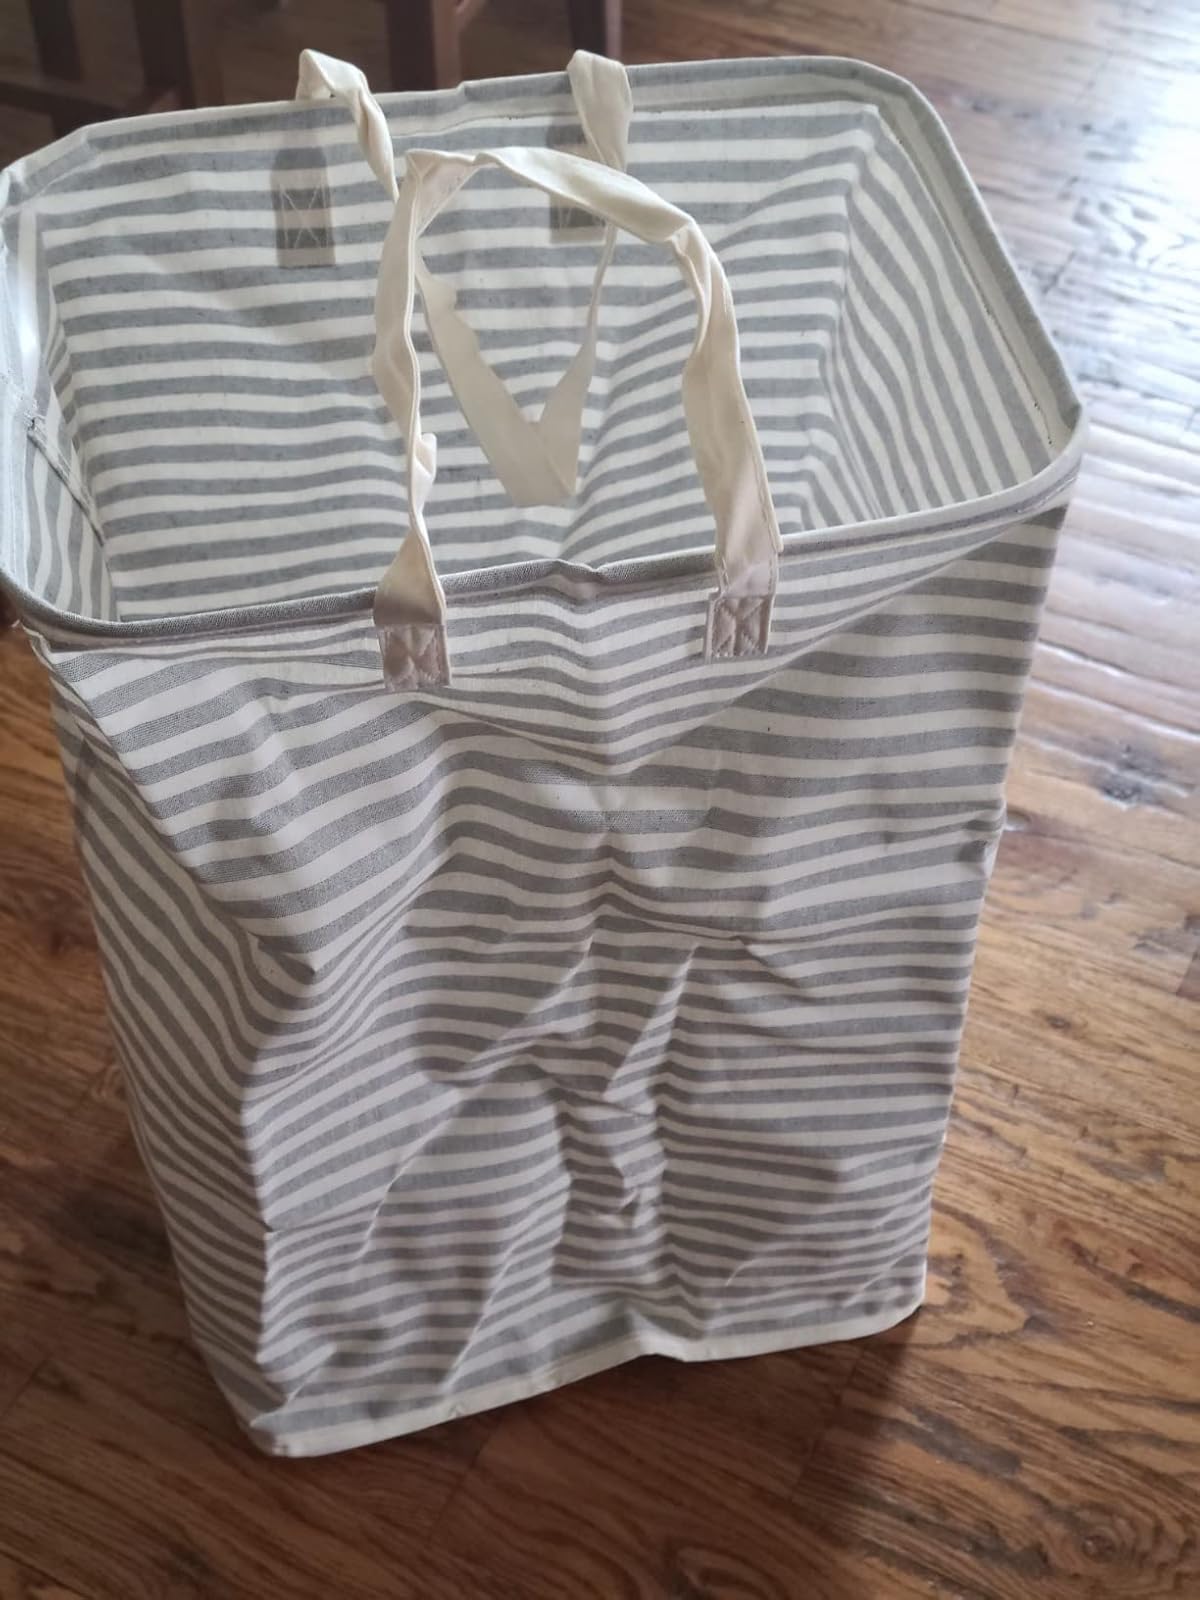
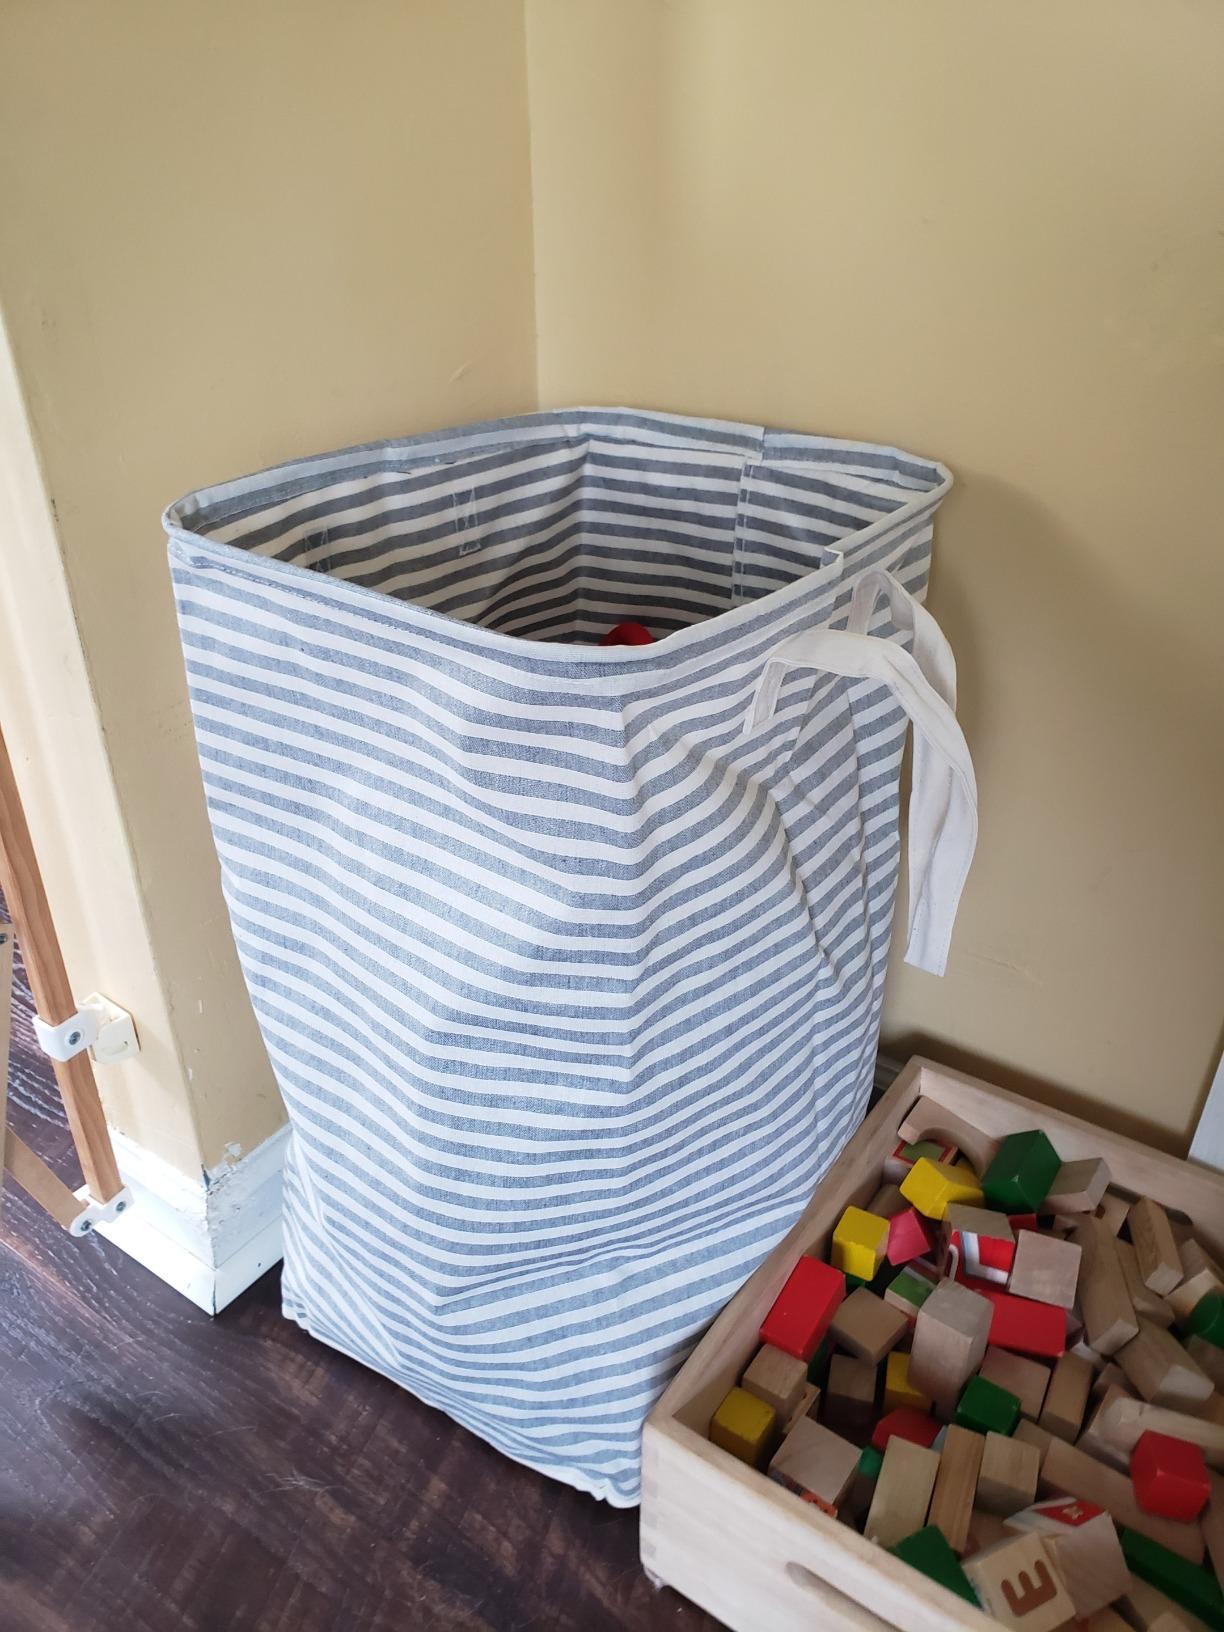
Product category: items_hamper
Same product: yes